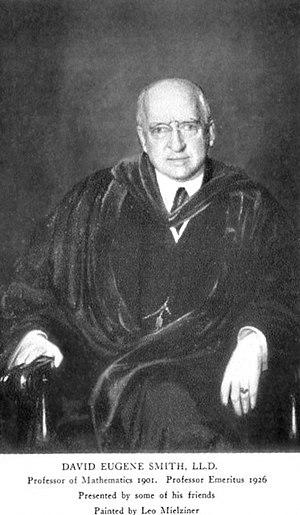
David Eugene Smith, Ph.D., LL.D. est un mathématicien, éducateur et éditeur américain.